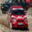
Label: automobile